Philip M. Breedlove

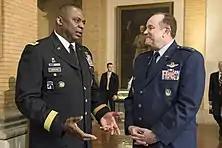
Supreme Allied Commander Europe General Philip M. Breedlove with commander of Central Command General Lloyd Austin during strategic dialogue meeting at the National War College, May 8, 2014.

On 11 March 2016, the North Atlantic Council designated US Army General Curtis Scaparrotti as Breedlove's successor. Scaparrotti took command in Europe on 4 May 2016.